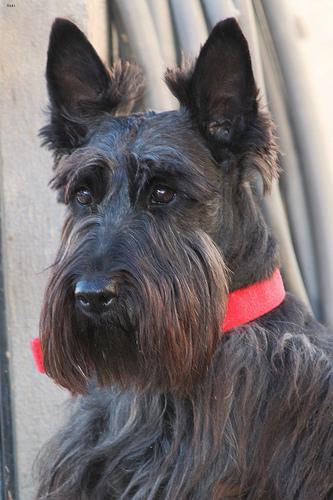
scottish terrier